Colony's Block

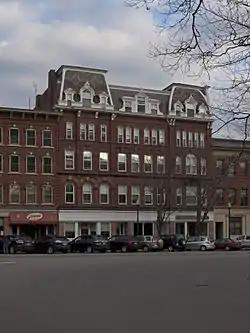

Colony's Block is a historic commercial building at 4-7 Central Square in the heart of Keene, New Hampshire. The five-story brick building was built in 1870 to a design by Worcester, Massachusetts, architects E. Boyden & Son, and is the city's most prominent example of Second Empire architecture. In addition to being a long-standing commercial center, the building housed the city library from 1870 to 1877. The building was listed on the National Register of Historic Places in 1983.